Soldier Boyz

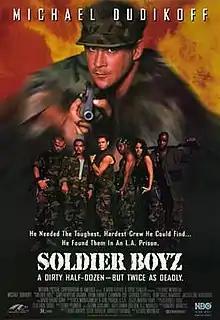
Poster

Soldier Boyz is a 1995 action film directed by Louis Morneau and starring Michael Dudikoff. It was written by Darryl Quarles. The film revolves around a group of convicts on a mission in Vietnam to rescue the daughter of a rich man.